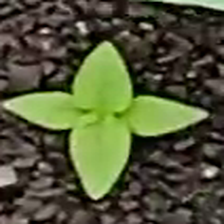
Weed species: Moti_dudhi(Euphorbia_geneculata_L)